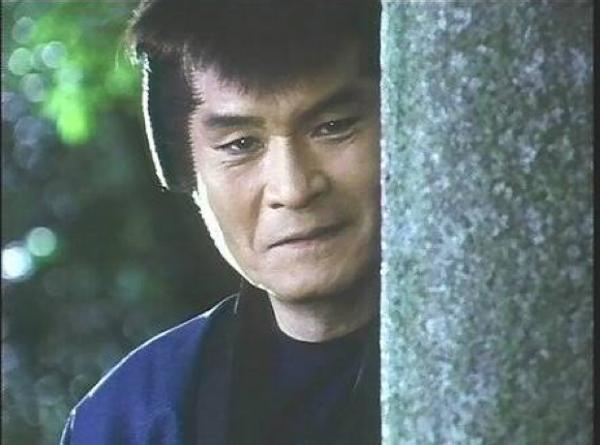
回答: 誰も気付かねぇみてーだが、俺は女風呂も見てるぜ。いいだろ〜